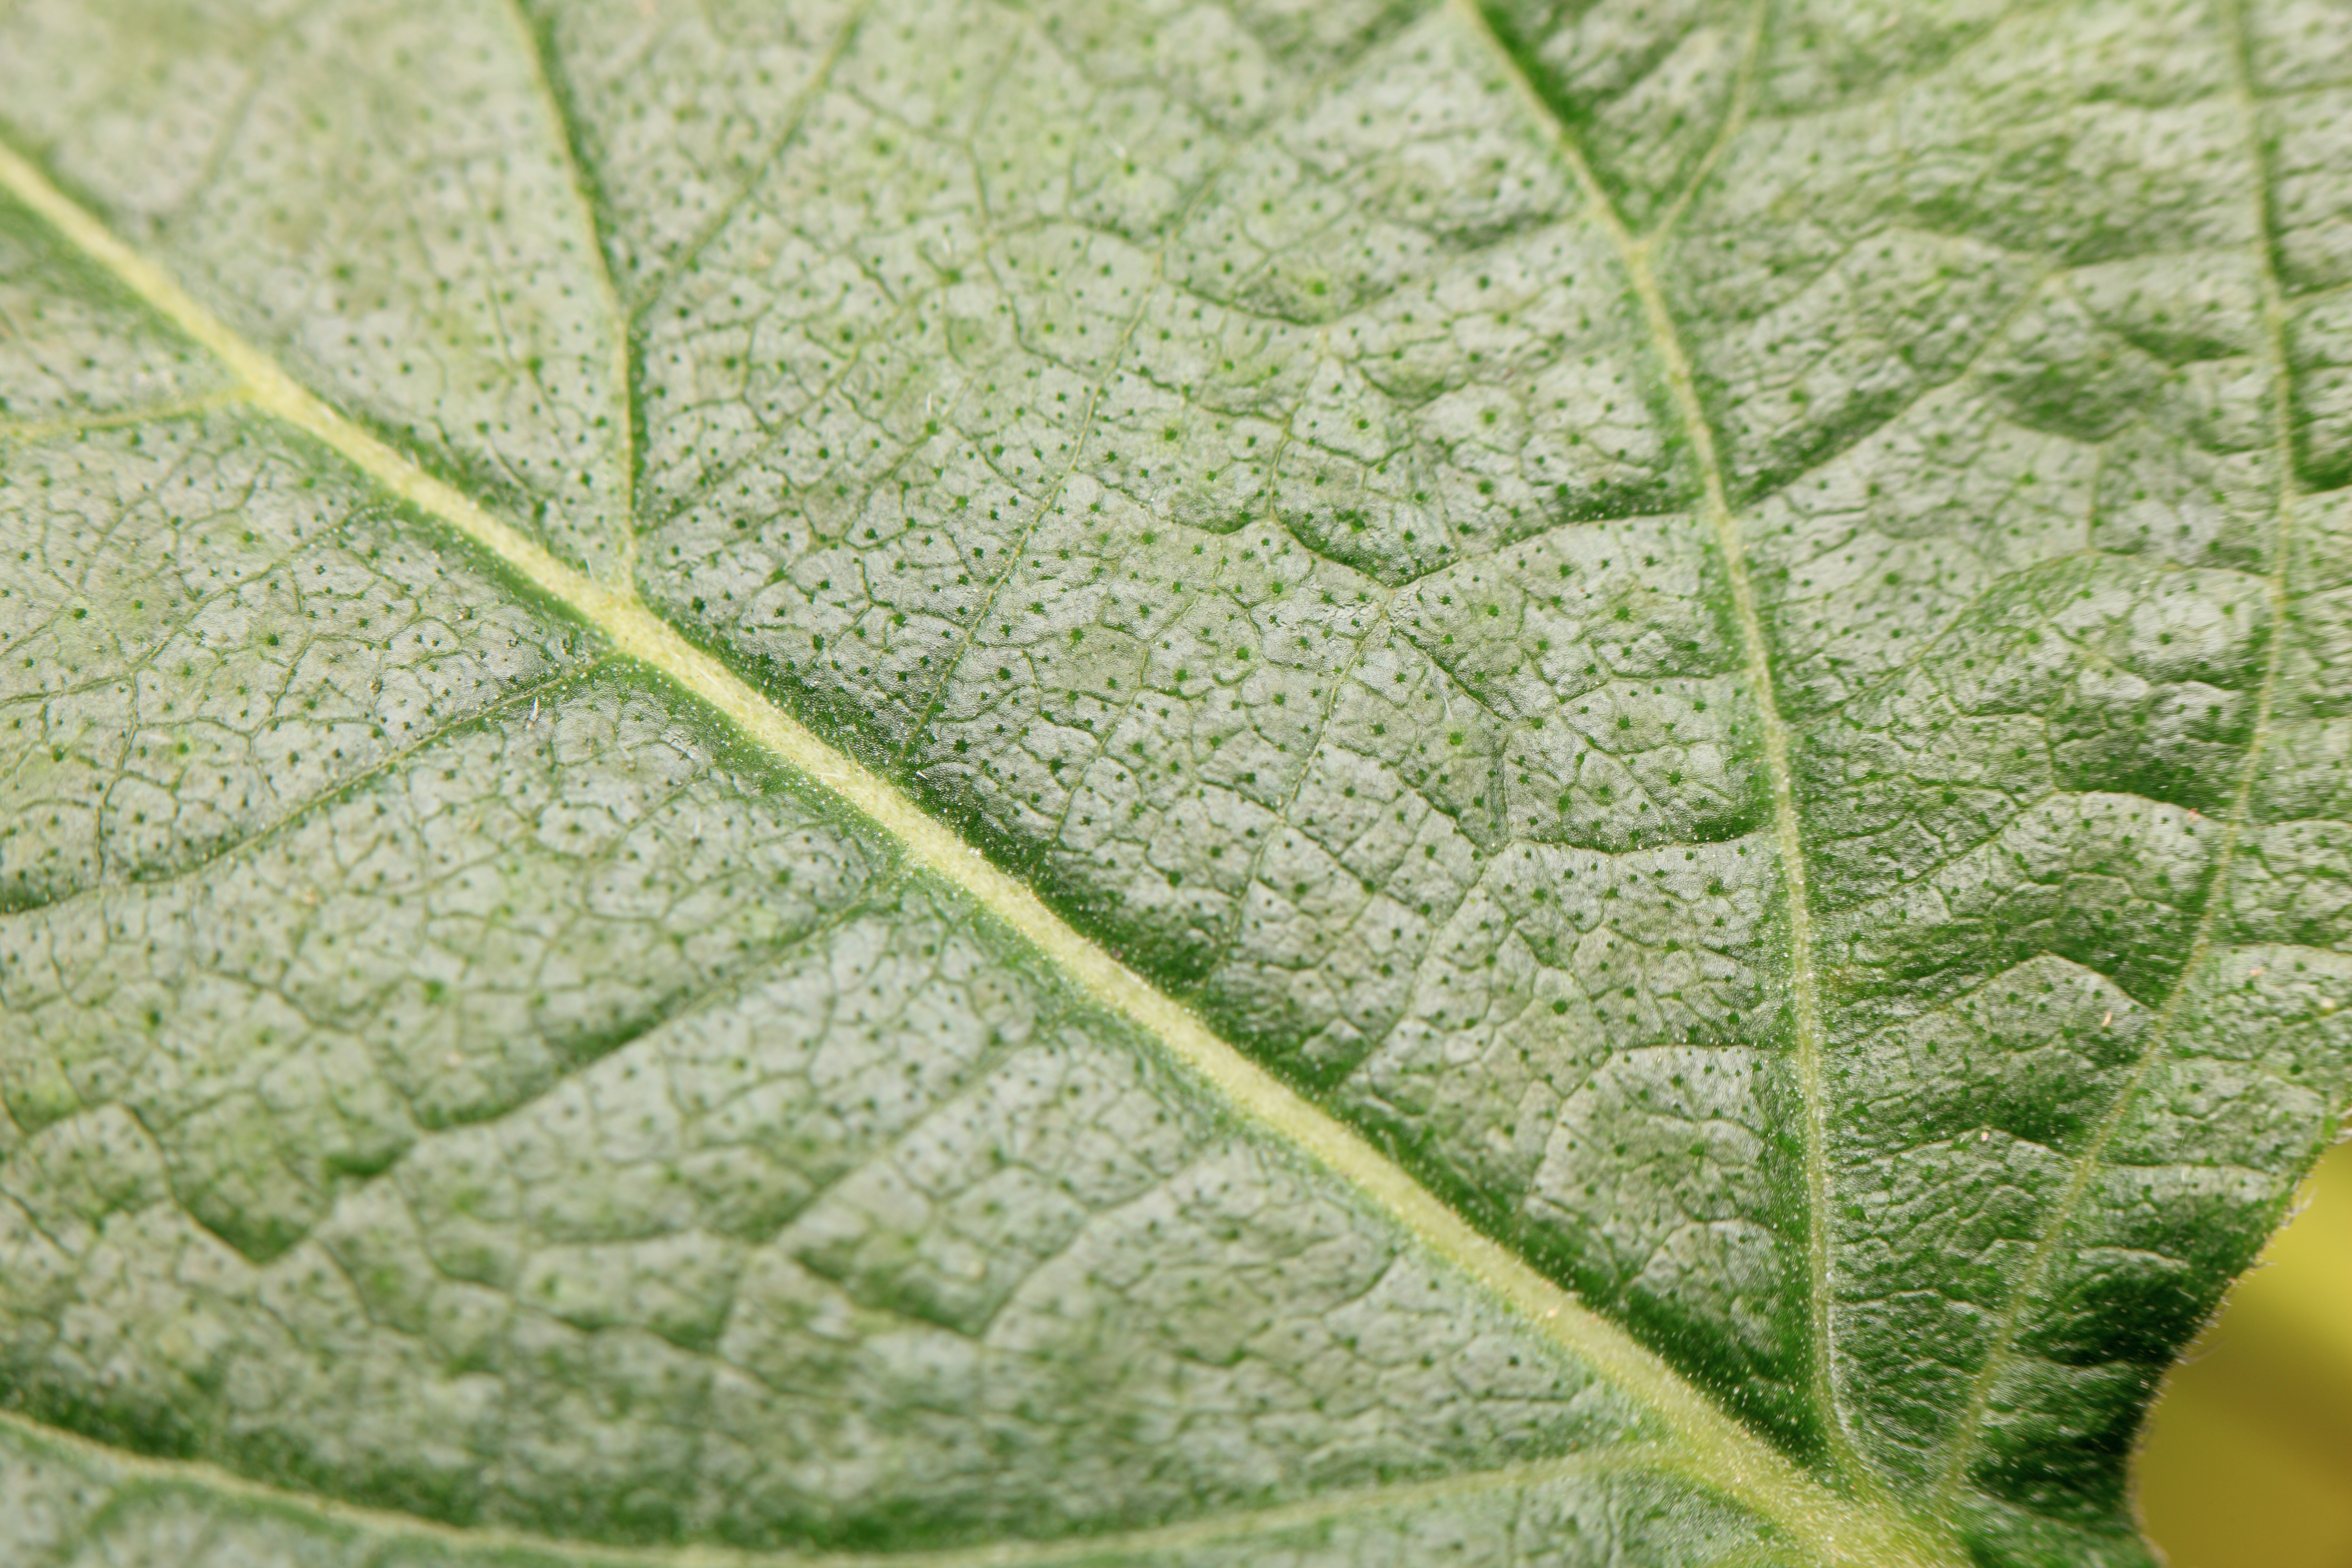
nature, grass, plant, leaf, flower, green, high, produce, soil, botany, flora, fauna, close up, cool image, 5d, hires, markii, hi, res, resolution, chiba, macro photography, annual plant, plant stem